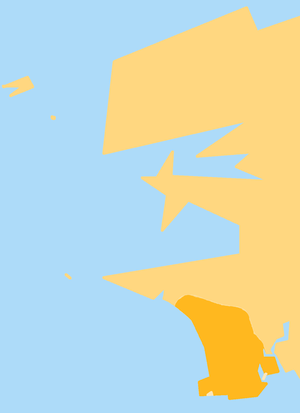
Le Pays Bigouden, anciennement Cap Caval, est une aire culturelle du sud-ouest du département français du Finistère, en région Bretagne.